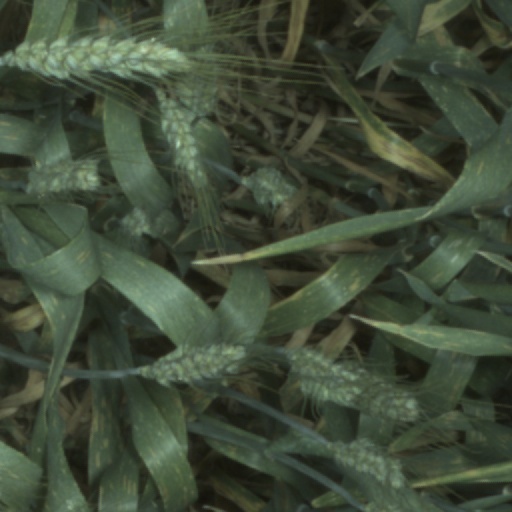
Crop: wheat